SS-Green Light Racing

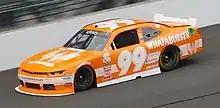
David Starr in the No. 99 in 2017

For 2015, the team allied with King Autosport to field the No. 90. It ran on weeks King Autosport wasn't using the No. 90 car. The team partnered with Rick Ware Racing to field the car in a few races, similar to the No. 15. Jimmy Weller III and Todd Bodine drove the No. 90 in four races each. Andy Lally drove two races, B. J. McLeod, Tyler Young and Korbin Forrister all ran single races for the team. In 2016, the team helped King Autosport to field the car in two races, one with Bodine at Watkins Glen and Lally at Mid-Ohio.